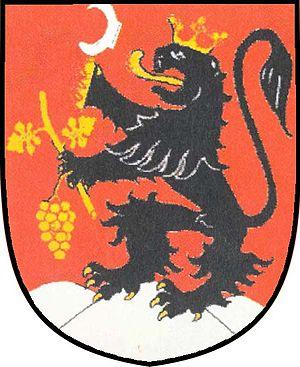
Radějov est une commune du district de Hodonín, dans la région de Moravie-du-Sud, en République tchèque. Sa population s'élevait à 858 habitants en 2017.